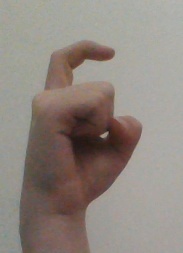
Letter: ra